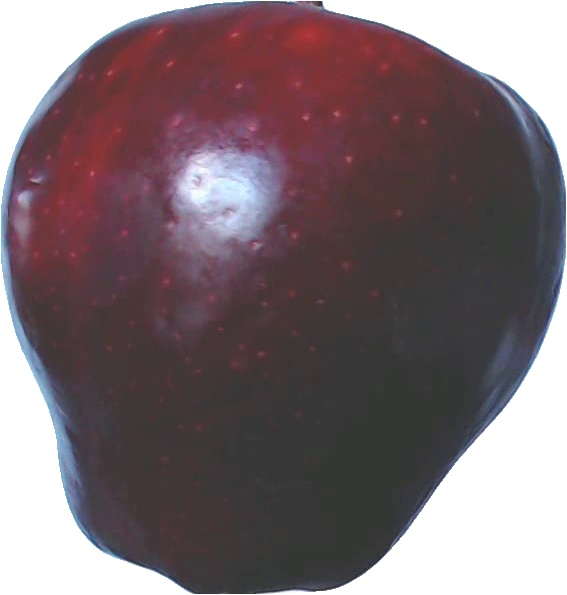
Label: apple_red_delicios_1